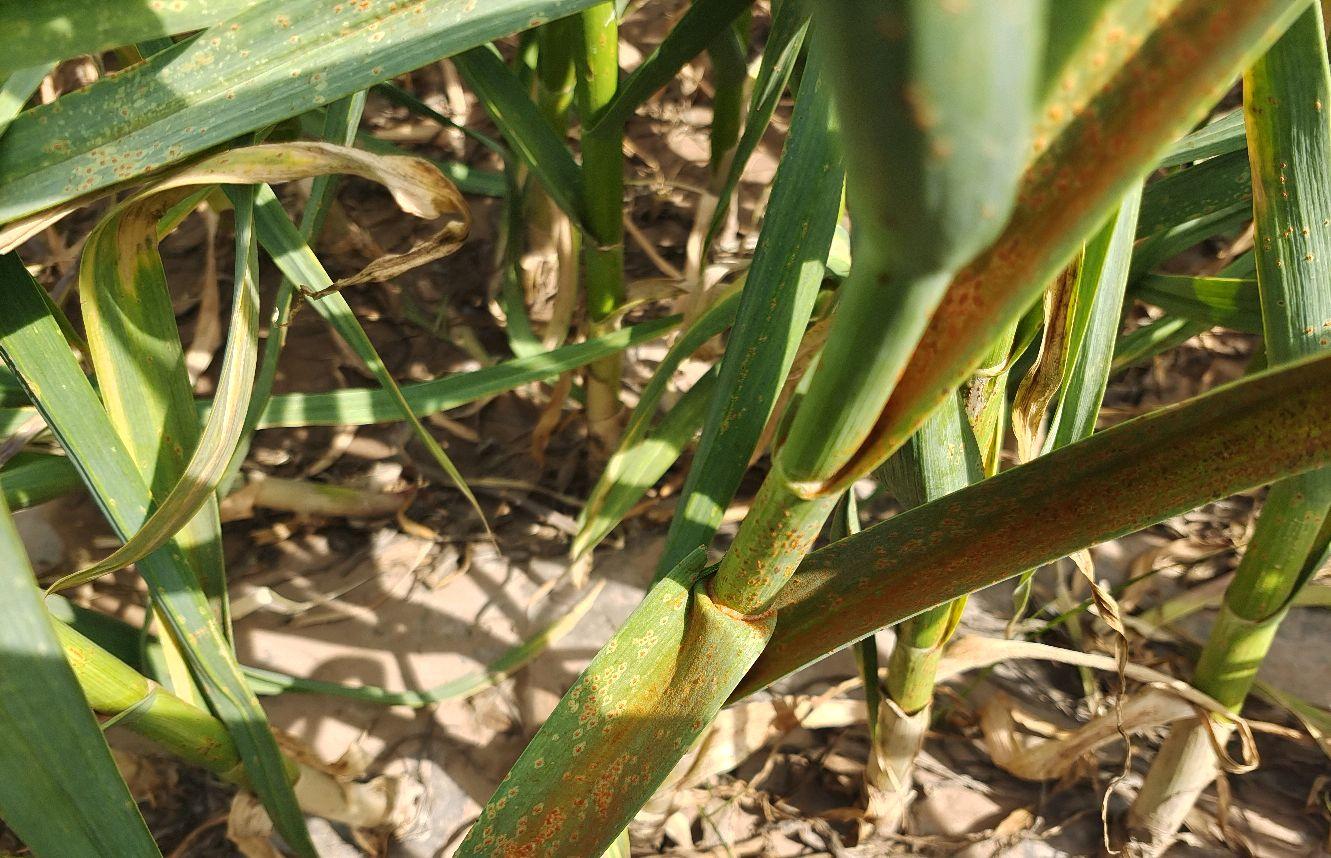
Plant: Garlic
Disease: garlic rust